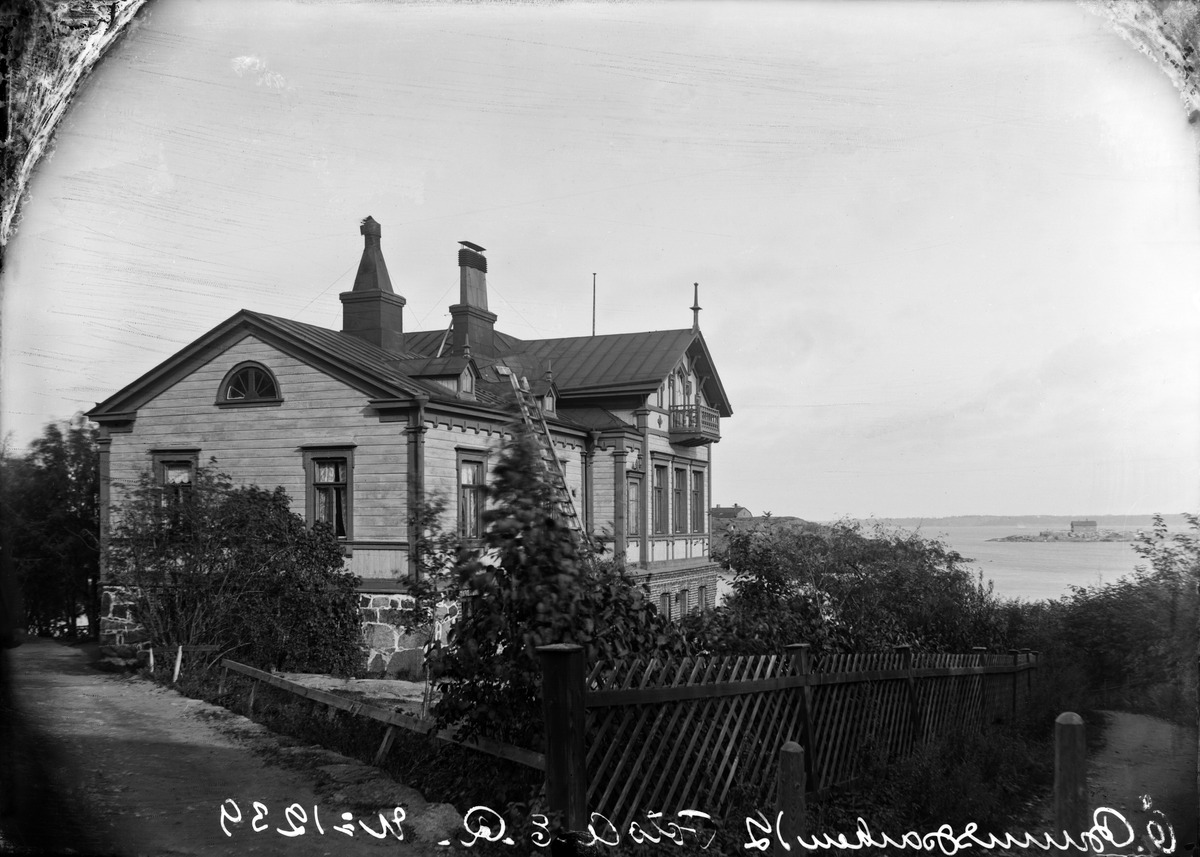
Huvila Itäinen Kaivopuisto 12 (=Siltatie 1), taustalla vasemmalla Luoto ja oikealla Ryssänsaari
sisällön kuvaus: Huvila Itäinen Kaivopuisto 12 (=Siltatie 1), taustalla vasemmalla Luoto ja oikealla Ryssänsaari. mustavalkoinen
Kuvaaja: Rosenbröijer, A.E., valokuvaaja
Ajankohta: kuvausaika 1890 n.
Paikka: Suomi, Uusimaa, Helsinki, Kaivopuisto Helsinki, Siltatie 1
Aiheet: rakennukset, asuinrakennukset, puurakennukset, huvilat, pihat, aidat, tontit, parvekkeet, savupiiput, puut, pensaat, rannat, laiturit, vesistöt, meret, saaret